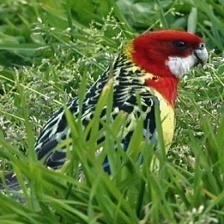
Species: EASTERN ROSELLA
Scientific name: PLATYCERCUS EXIMIUS